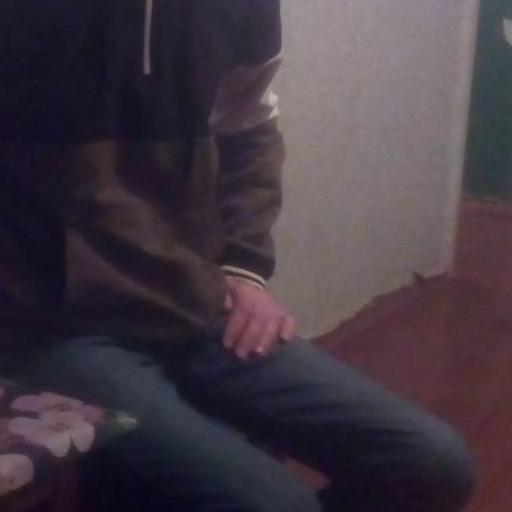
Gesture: no_gesture